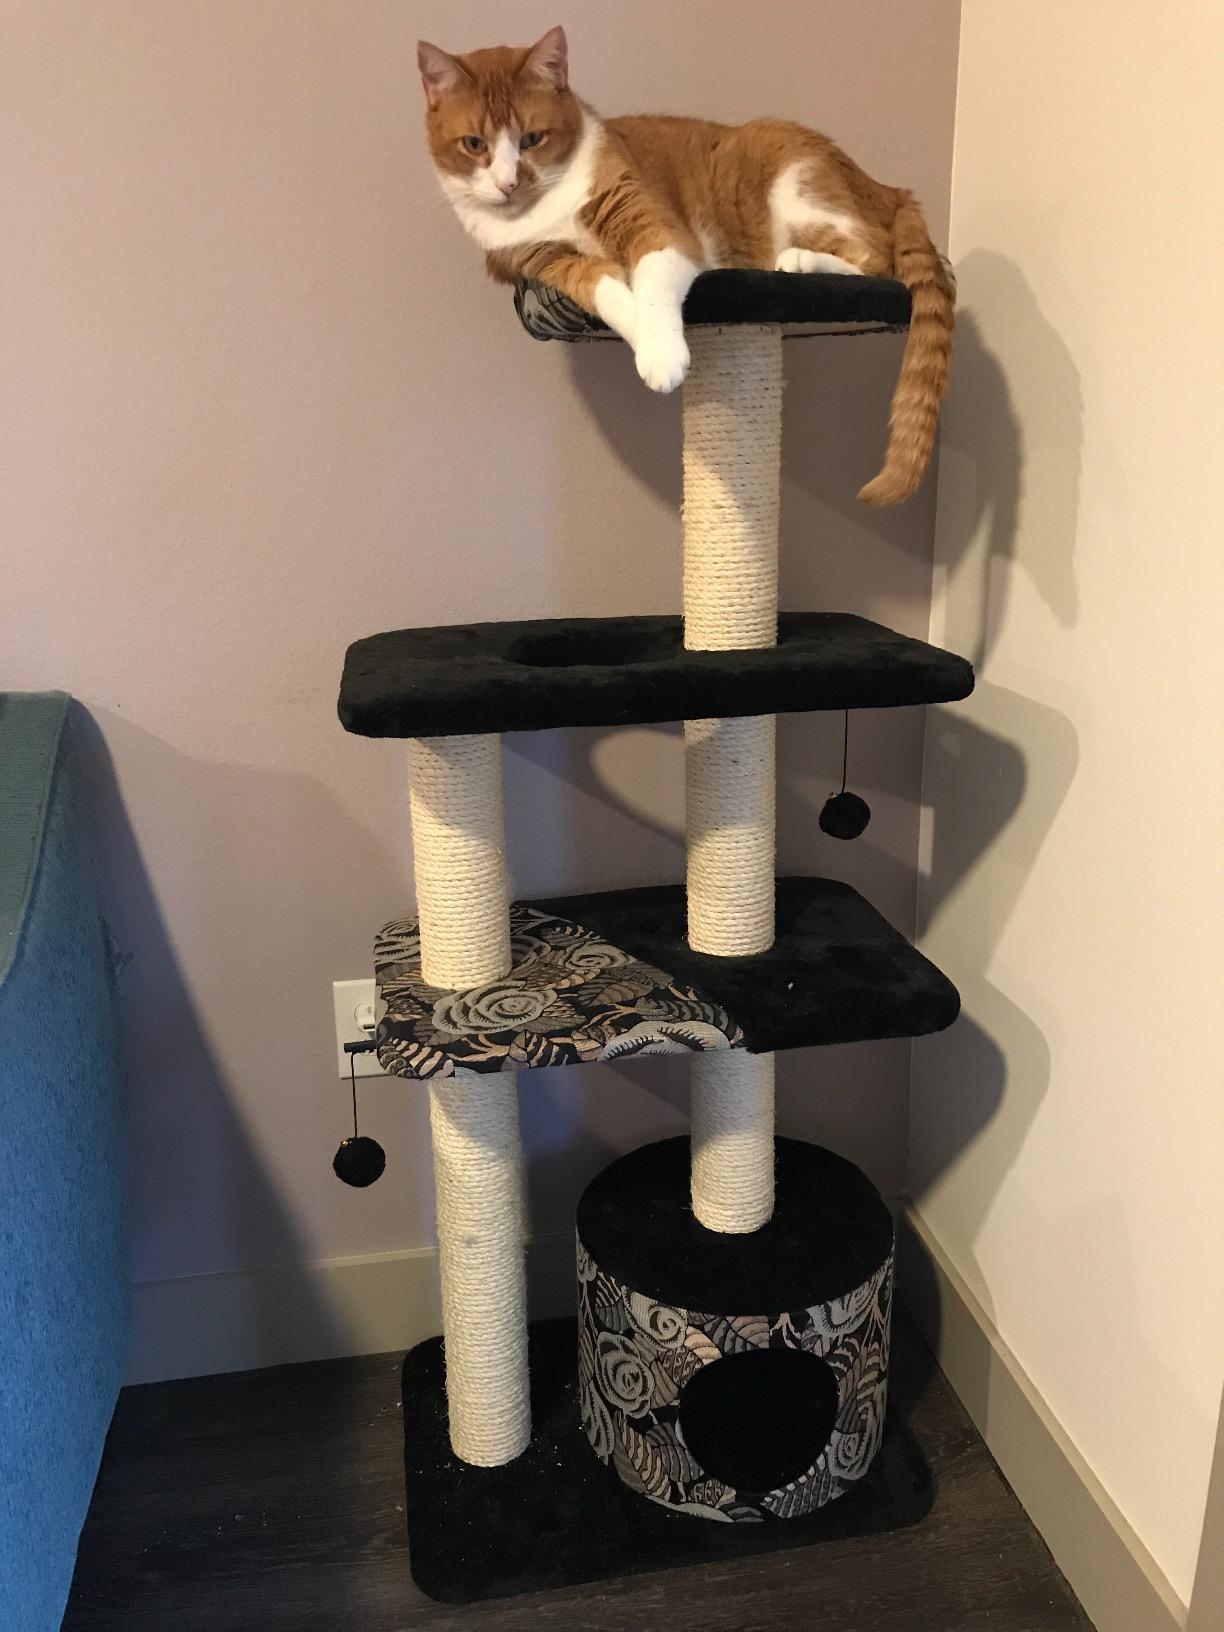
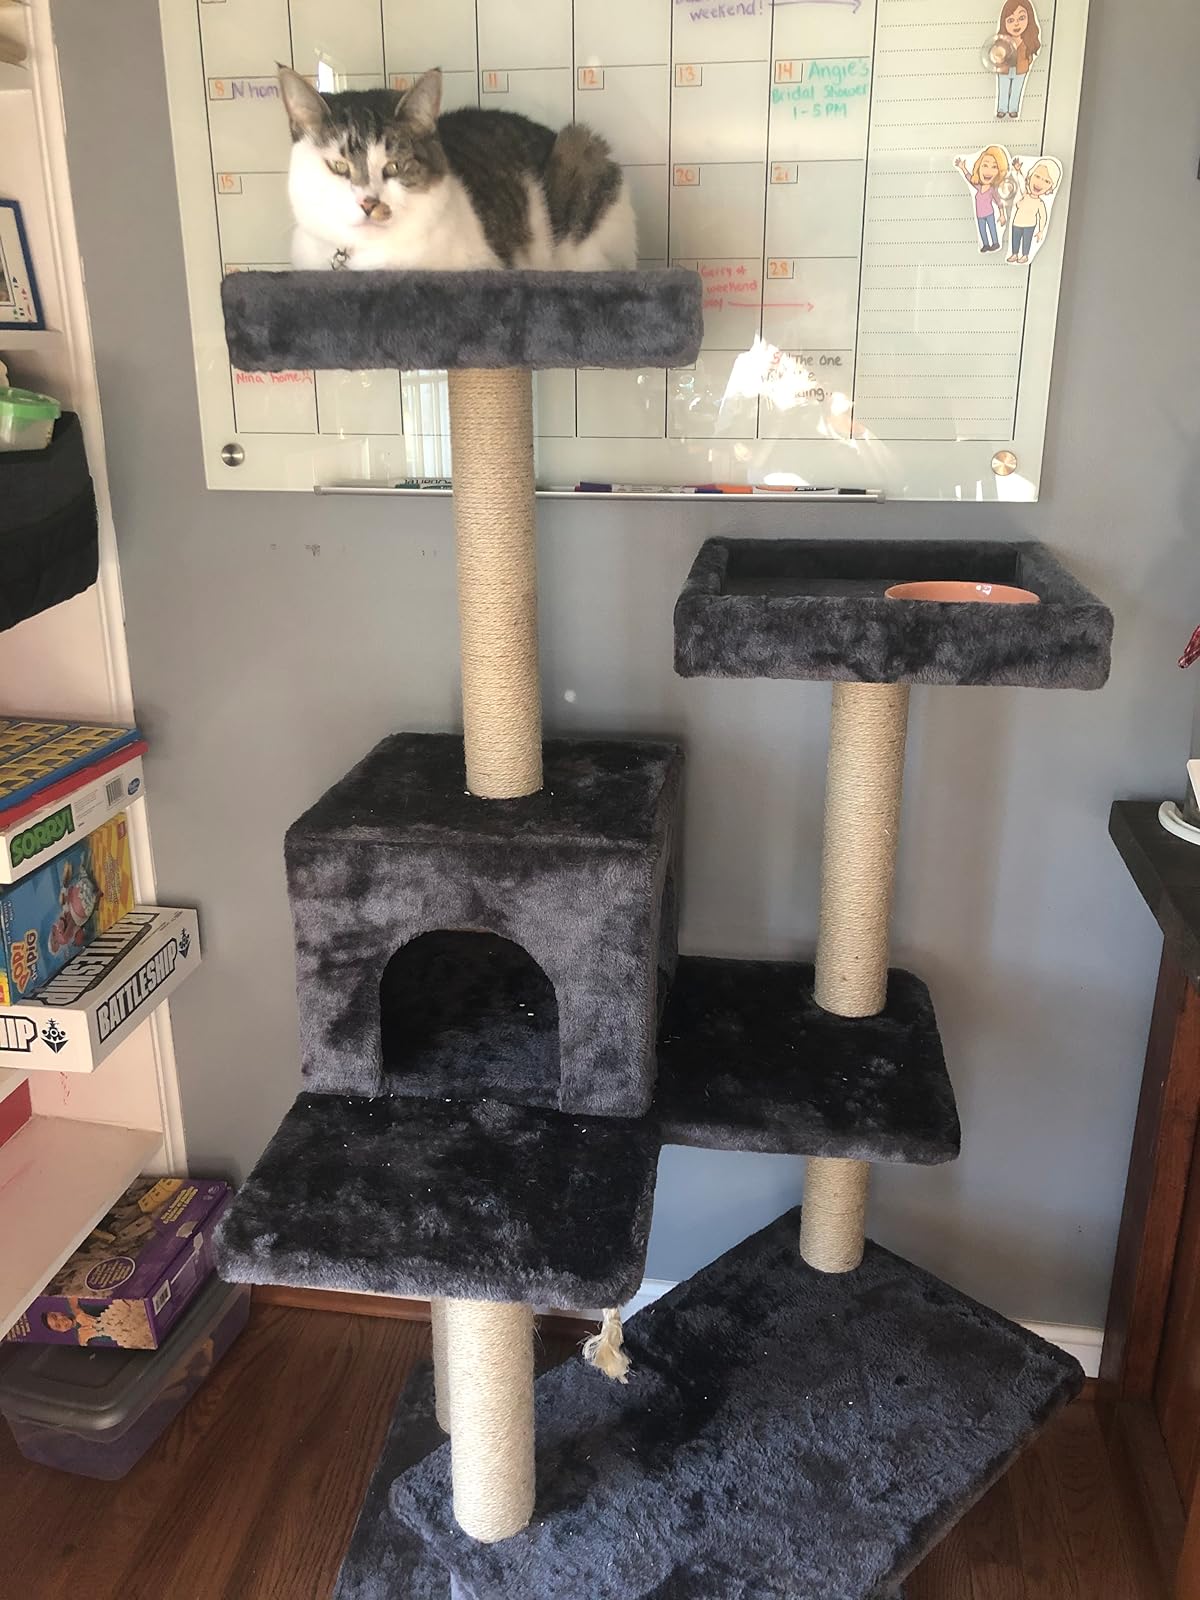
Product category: items_cat tree
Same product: no